Arnhem (wargame)

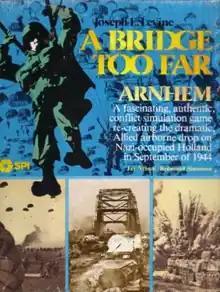
Cover art of "A Bridge Too Far" edition, 1977

After the success of SPI's first quadrigame, "", in May 1975, the company quickly produced several more quadrigames. One of those, published in 1976, was "Westwall", which included the four games "Arnhem", "Bastogne", "Hurtgen Forest", and "Remagen". Several critics called "Arnhem", designed by Jay Nelson, the best game of the four.